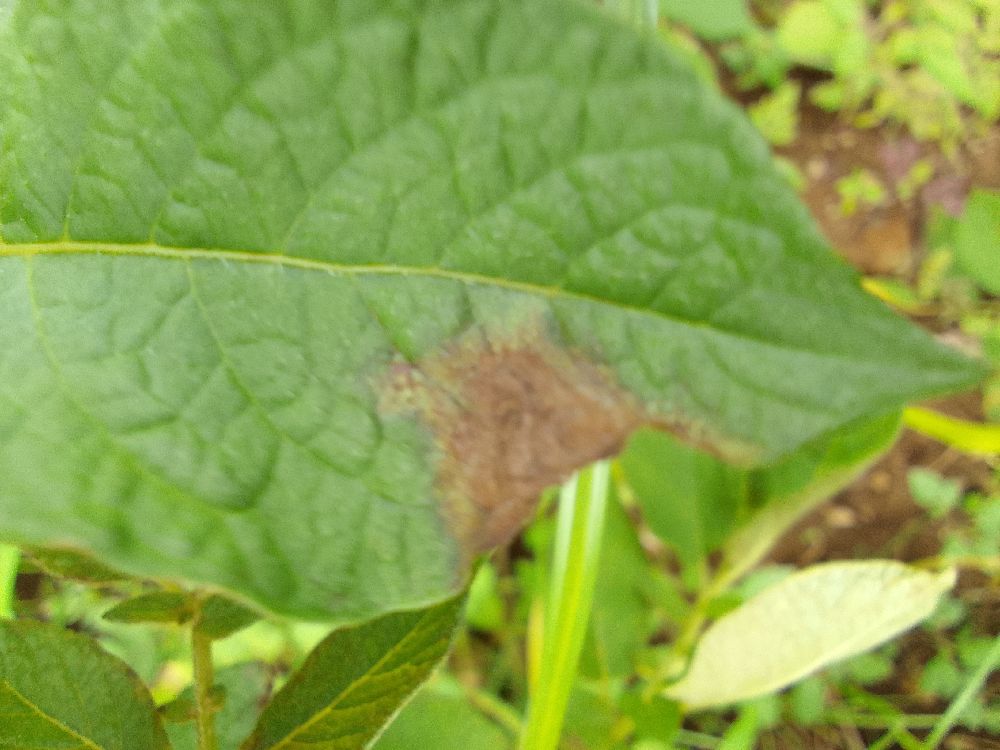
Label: Late blight